Mycron

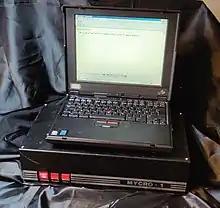
Mycro-1 connected to a terminal emulation program. It greets the user with the message: MYCROP V.2.8 (Z)

Mycron was a pioneer manufacturer of microcomputers, located in Oslo, Norway.